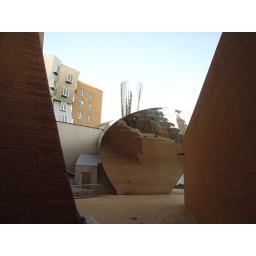
im in between a canyon looking at this shiny object